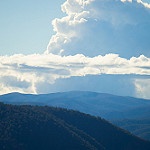
Label: mountain